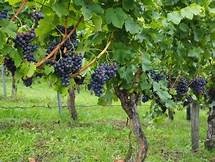
Label: grape